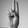
ASL letter: U